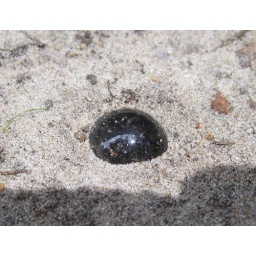
Mystery object poking out of the sand in my yard turned out to be a glass marble.